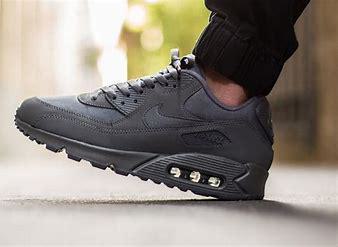
Brand: Nike
Model: Air Max 90 Essential